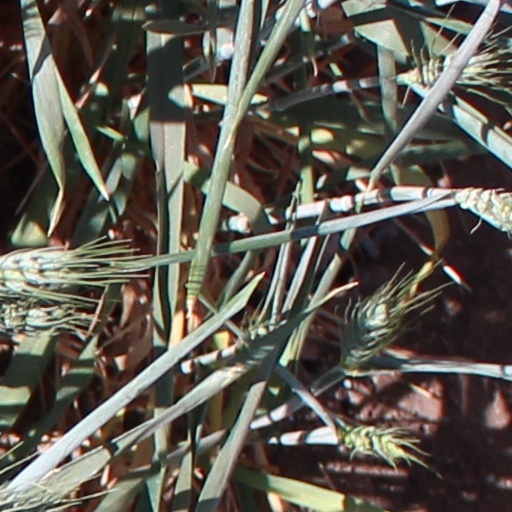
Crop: wheat